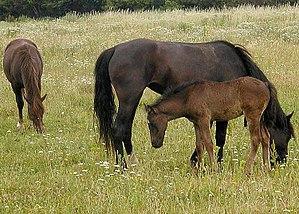
En zoologie, un graminivore est un animal herbivore, ou phytophage, qui se nourrit principalement d'herbes graminoïdes, et plus particulièrement de graminées.